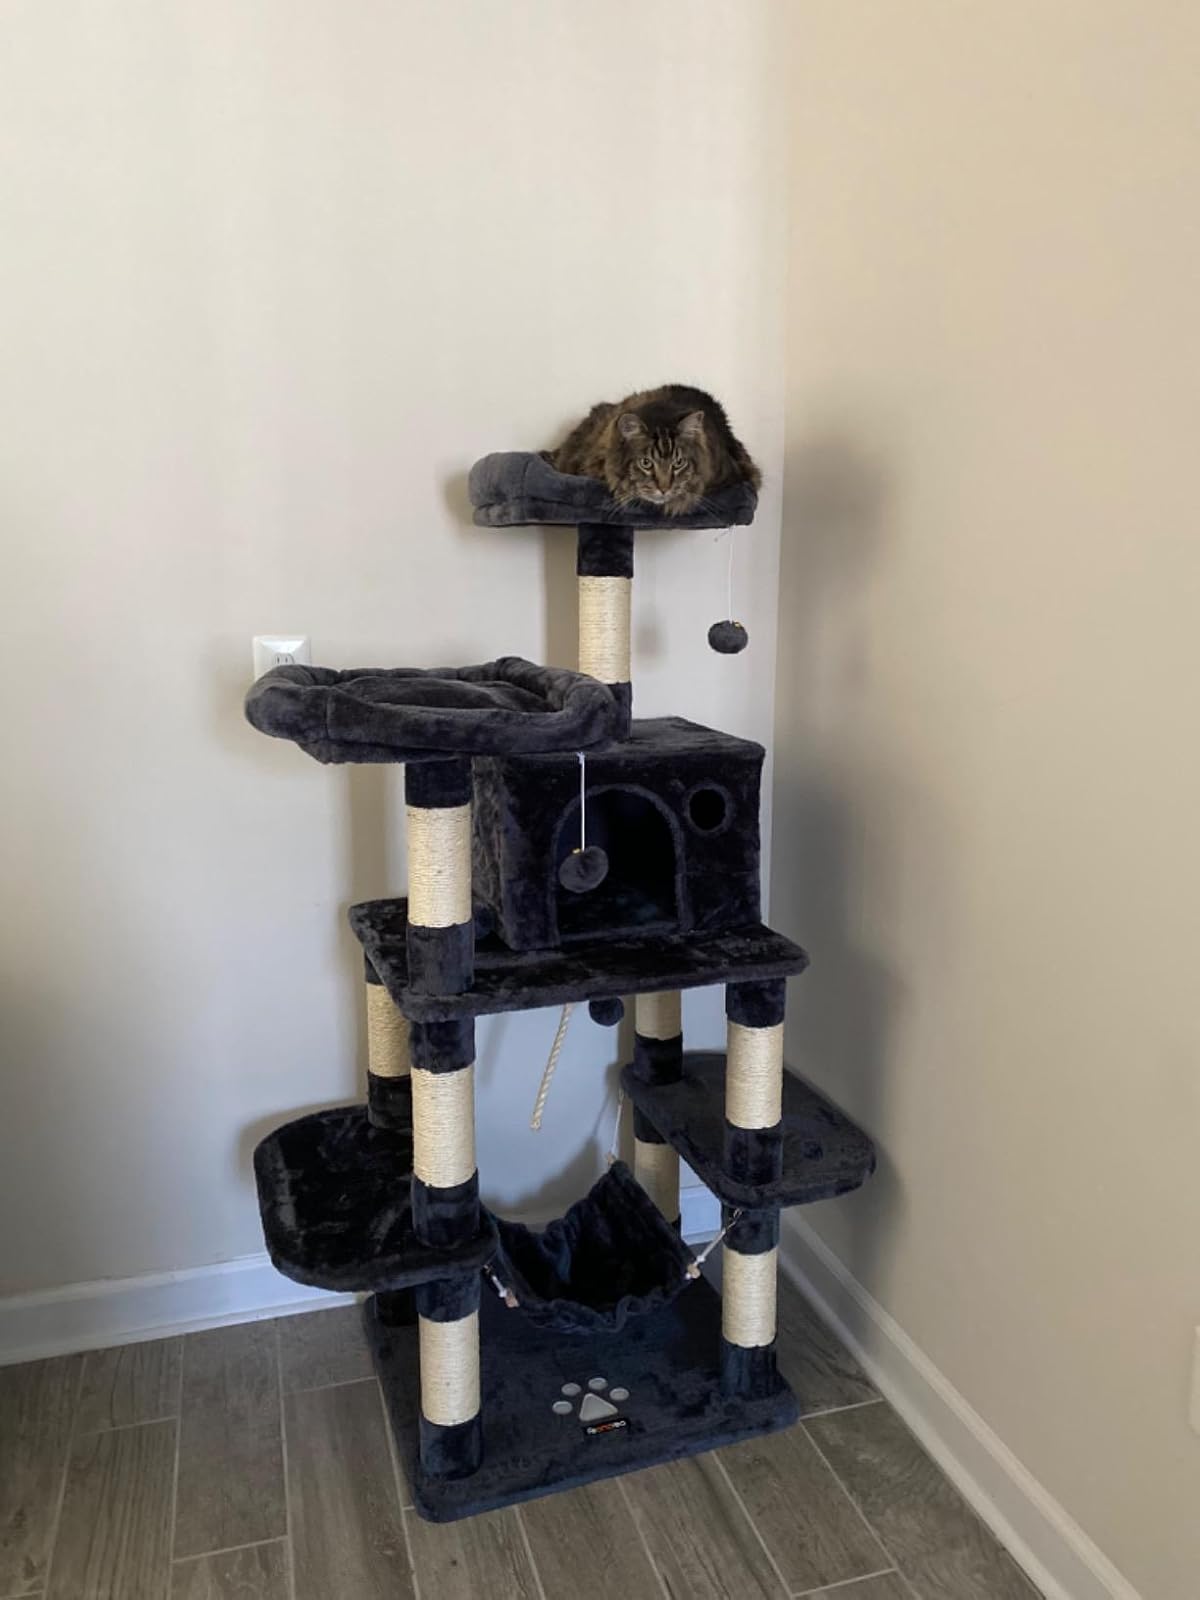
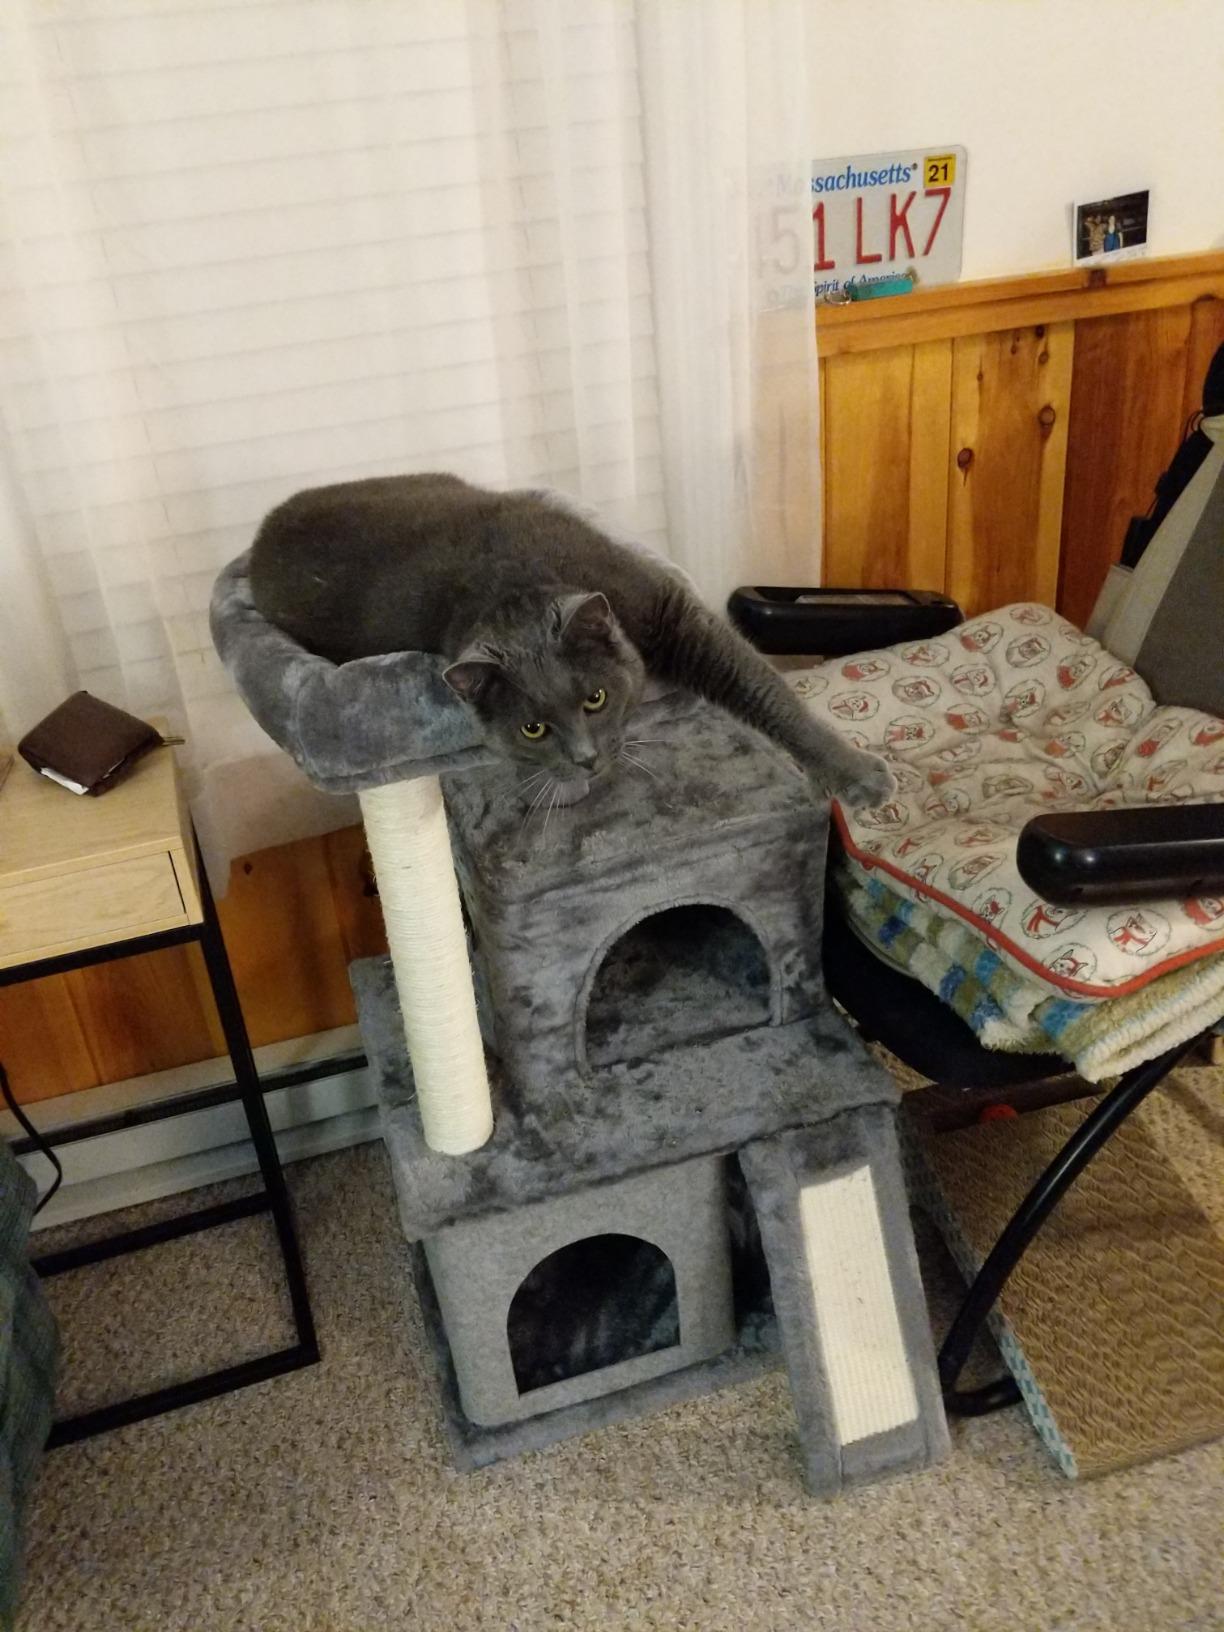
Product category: items_cat tree
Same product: no